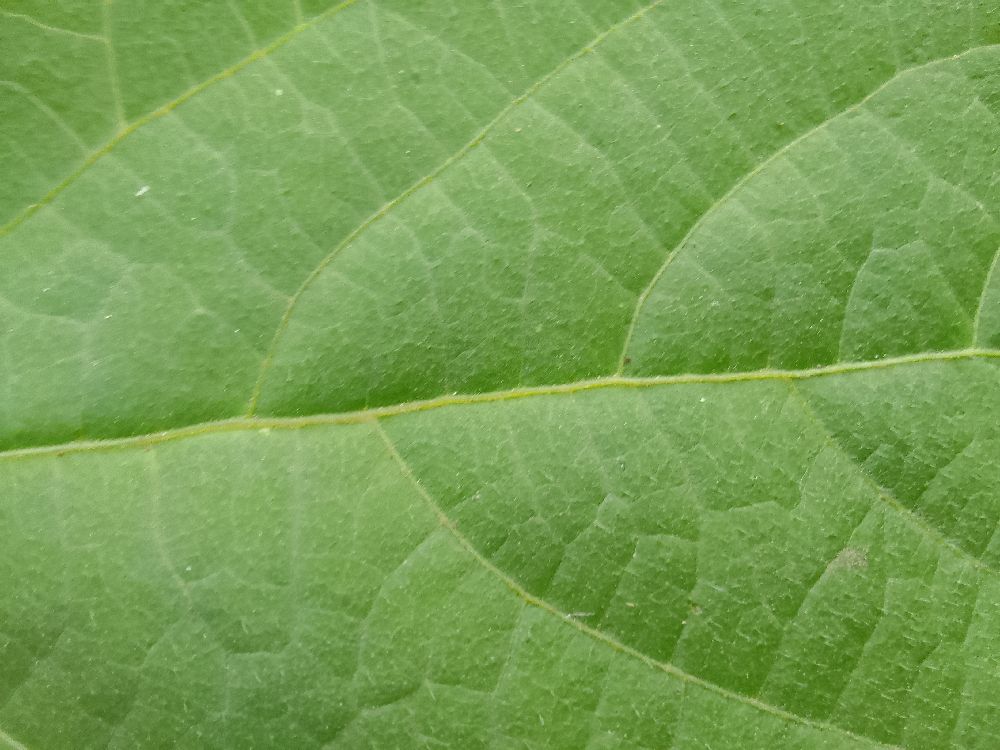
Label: healthy